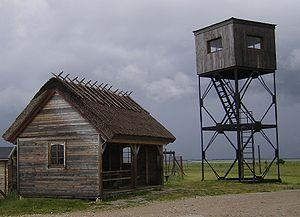
Le parc national de Matsalu est situé à l'ouest de l'Estonie dans le comté de Lääne. Établi depuis 1957, il s'étend sur plus de 486,1 km² dans la baie de Matsalu : 224 km² sont terrestres, et 262 km² sont marins. Le parc comprend une grande variété d'habitats côtiers : bancs de roseaux, prairies humides, pâturages côtiers. Matsalu possède sept tours d'observation des oiseaux et trois sentiers de randonnée.